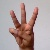
The image shows a hand gesture representing the letter 'W' in Indian Sign Language.